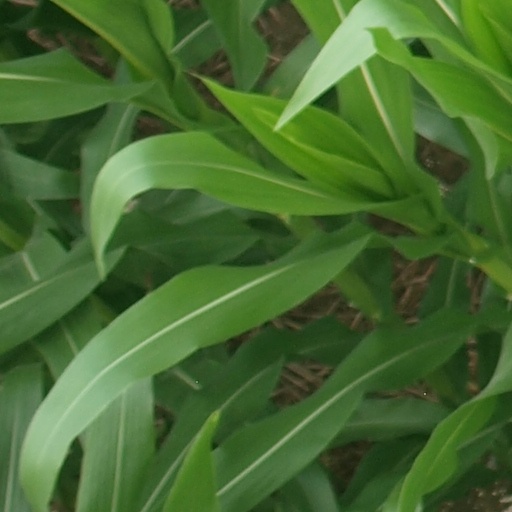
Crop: maize; corn